Ancient Egypt

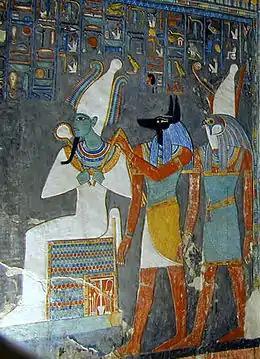
The gods Osiris, Anubis, and Horus in the tomb of Horemheb (KV57) in the Valley of the Kings

The ancient Egyptians placed a great value on hygiene and appearance. Most bathed in the Nile and used a pasty soap made from animal fat and chalk. Men shaved their entire bodies for cleanliness; perfumes and aromatic ointments covered bad odors and soothed skin. Clothing was made from simple linen sheets that were bleached white, and both men and women of the upper classes wore wigs, jewelry, and cosmetics. Children went without clothing until maturity, at about age 12, and at this age males were circumcised and had their heads shaved. Mothers were responsible for taking care of the children, while the father provided the family's income.